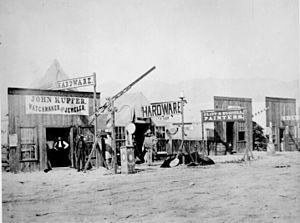
Alexander Toponce est un pionnier américain de la Conquête de l’Ouest aux États-Unis.